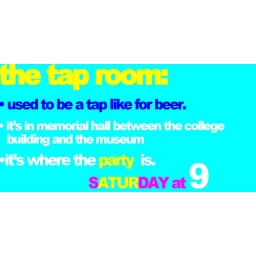
the tap room is in memorial hall on benefit street in between the college building and the museum.